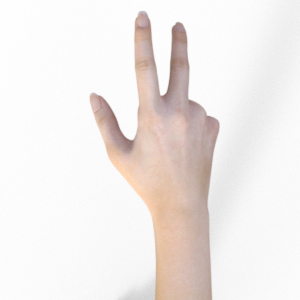
Label: scissors